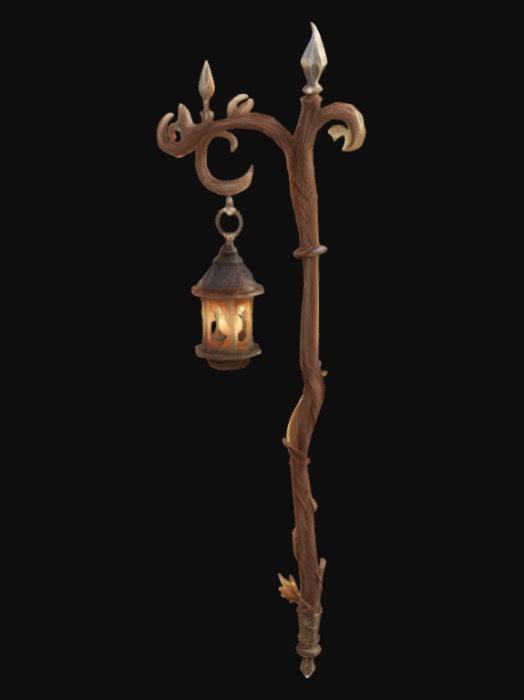
미적 점수 (1~10점): 3